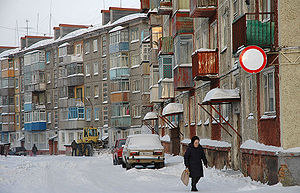
Vorkuta
Vinter i Vorkuta.
Vorkuta er en by i det nordlige Rusland, beliggende i Republikken Komi, lige nord for polarcirklen. Vinteren varer omkring 8 måneder; anslået frostfri periode er 70 dage årligt.